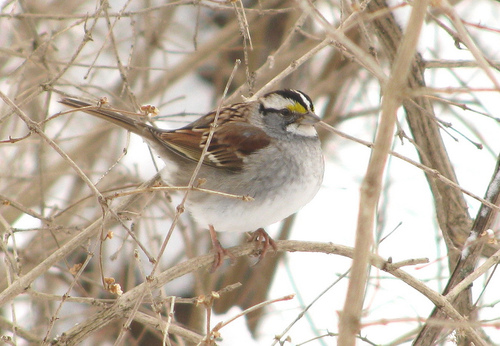
the bird has a grey breast and belly as well as small bill.
this bird has a striped crown, a rounded white belly, and long brown outer rectrices.
this is a bird with a white breast, grey side and a brown back.
a grey and brown bird with yellow coloring over the eyes, and a black and white crowna plump bird with brown wings, a white belly, yellow superciliary, and black and white crown.
a small bird with a short beak, white breast, brown wings and back, alternating white and black stripes on the crown, and a hint of yellow forward of the eyes.
a small brown sparrow with white throat, white eyebrow and wing-bars has brown wings and tail, and it is off-white colored on its ventral side.
a small bird with very big belly and striped head with black, white, and yellow.
this particular bird has a belly that is white with brown secondaries
this bird is gray, brown and black in color, and has a light brown beak.
Species: White Throated Sparrow